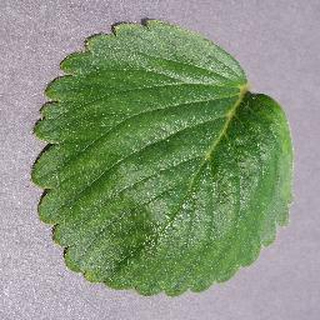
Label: healthy_strawberry